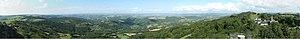
Laval-Roquecezière (Aveyron) - panorama et table d'orientation depuis le rocher de la Vierge à Roquecezière.
Laval-Roquecezière est une commune française située dans le département de l'Aveyron, en région Occitanie.